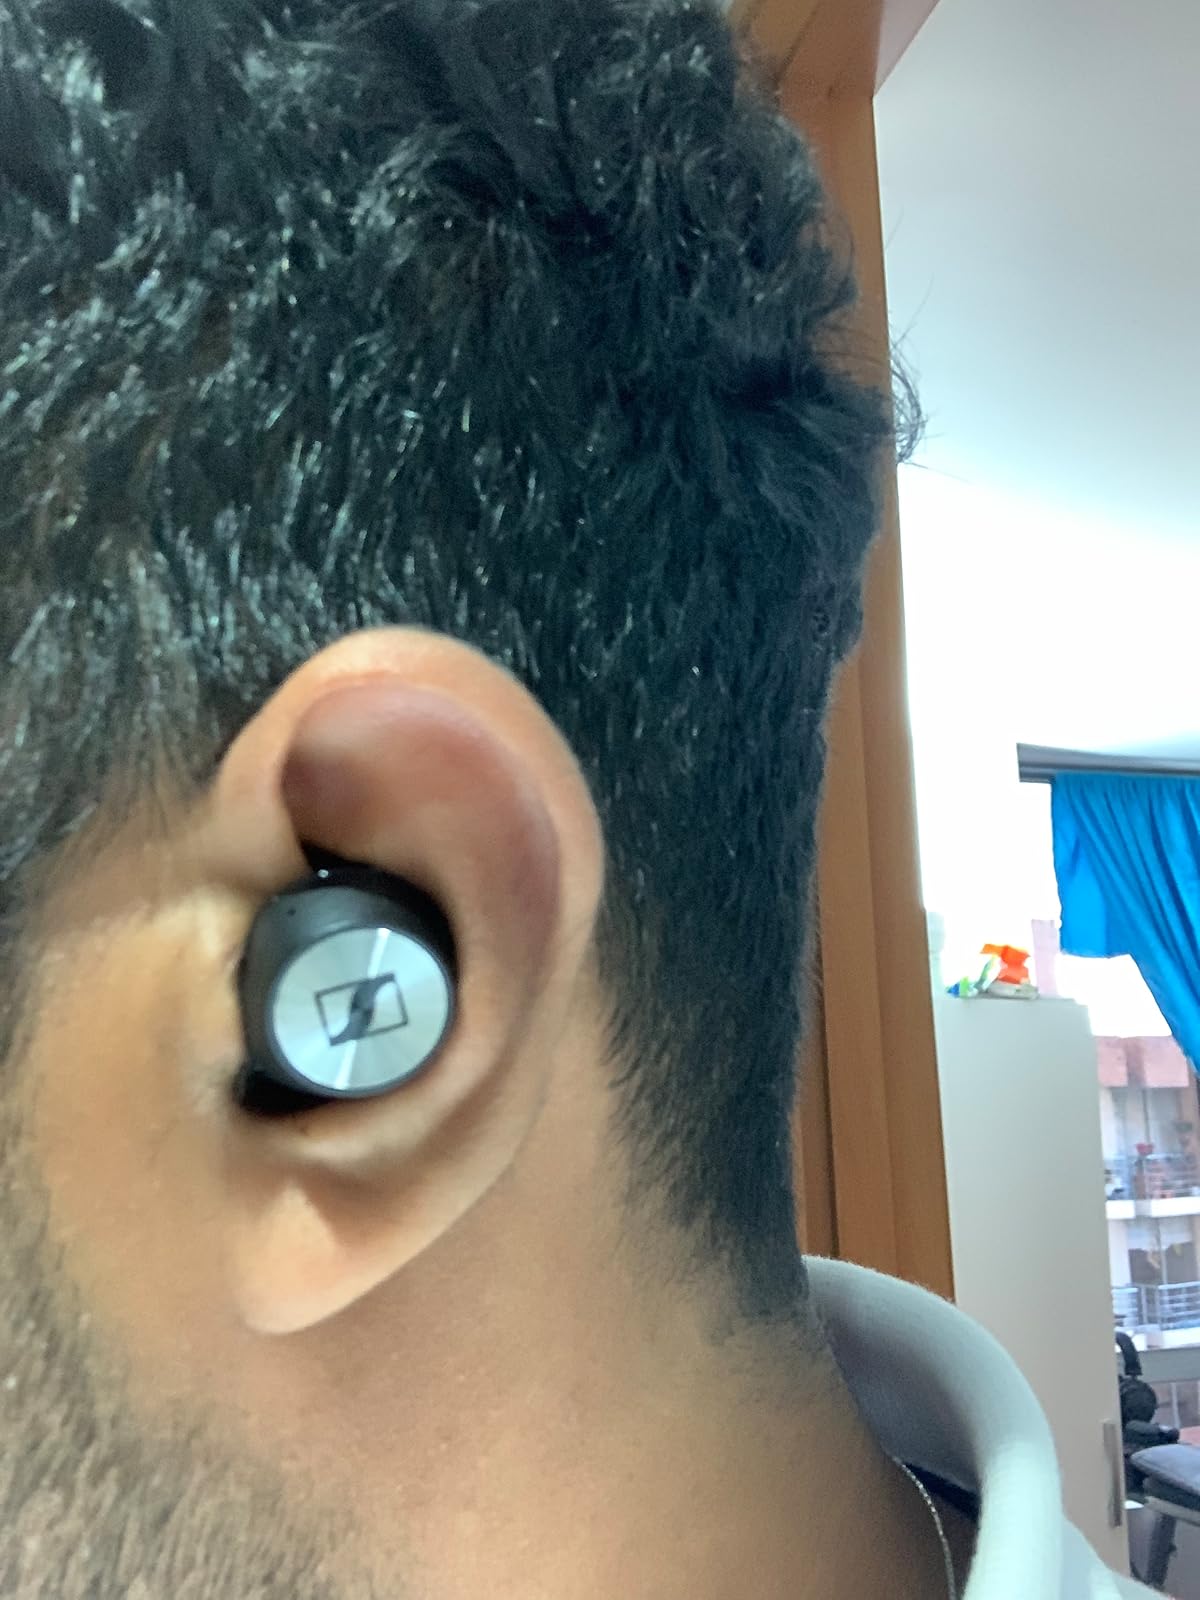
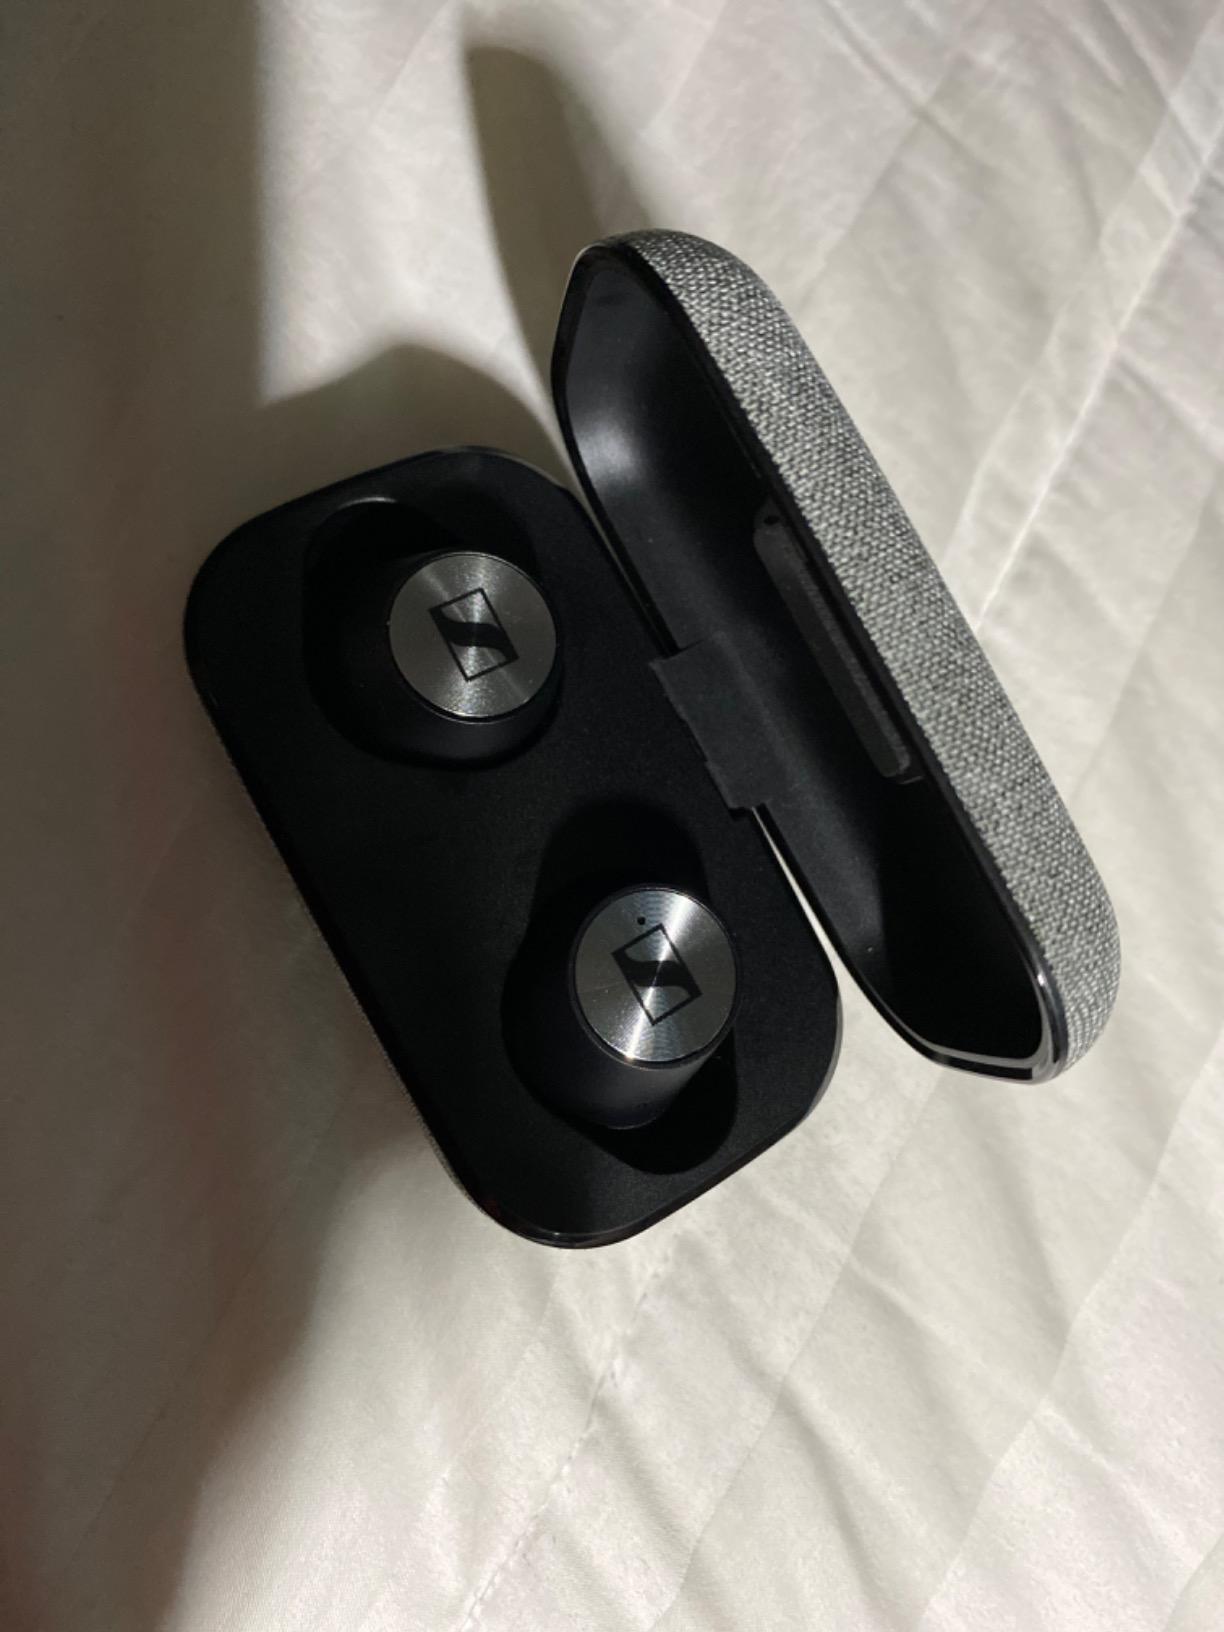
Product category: earbuds
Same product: yes